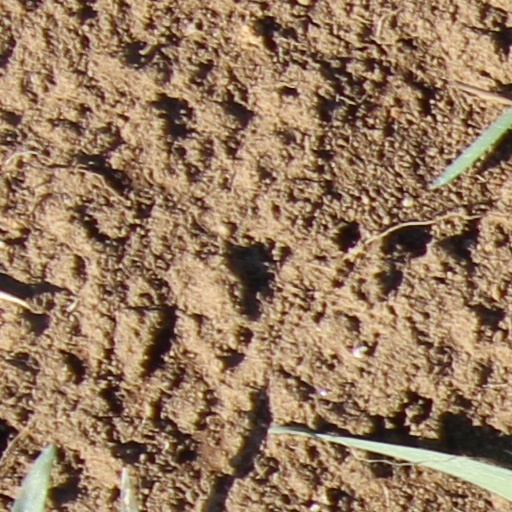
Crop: wheat